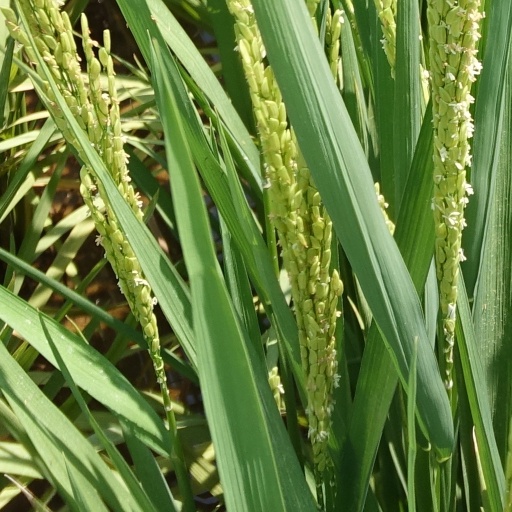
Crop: rice